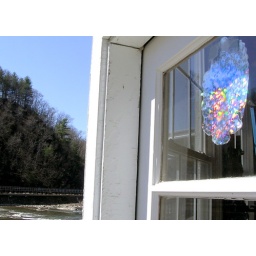
On a window outside the old train station in Marshall, NC